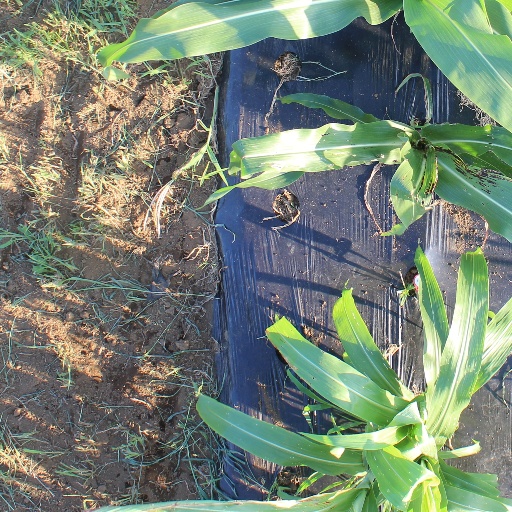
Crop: sorghum